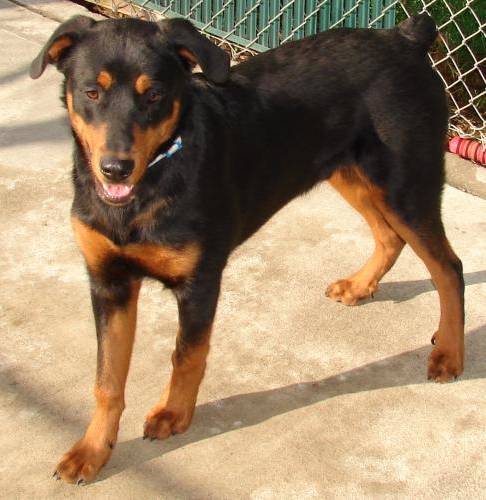
Label: dog